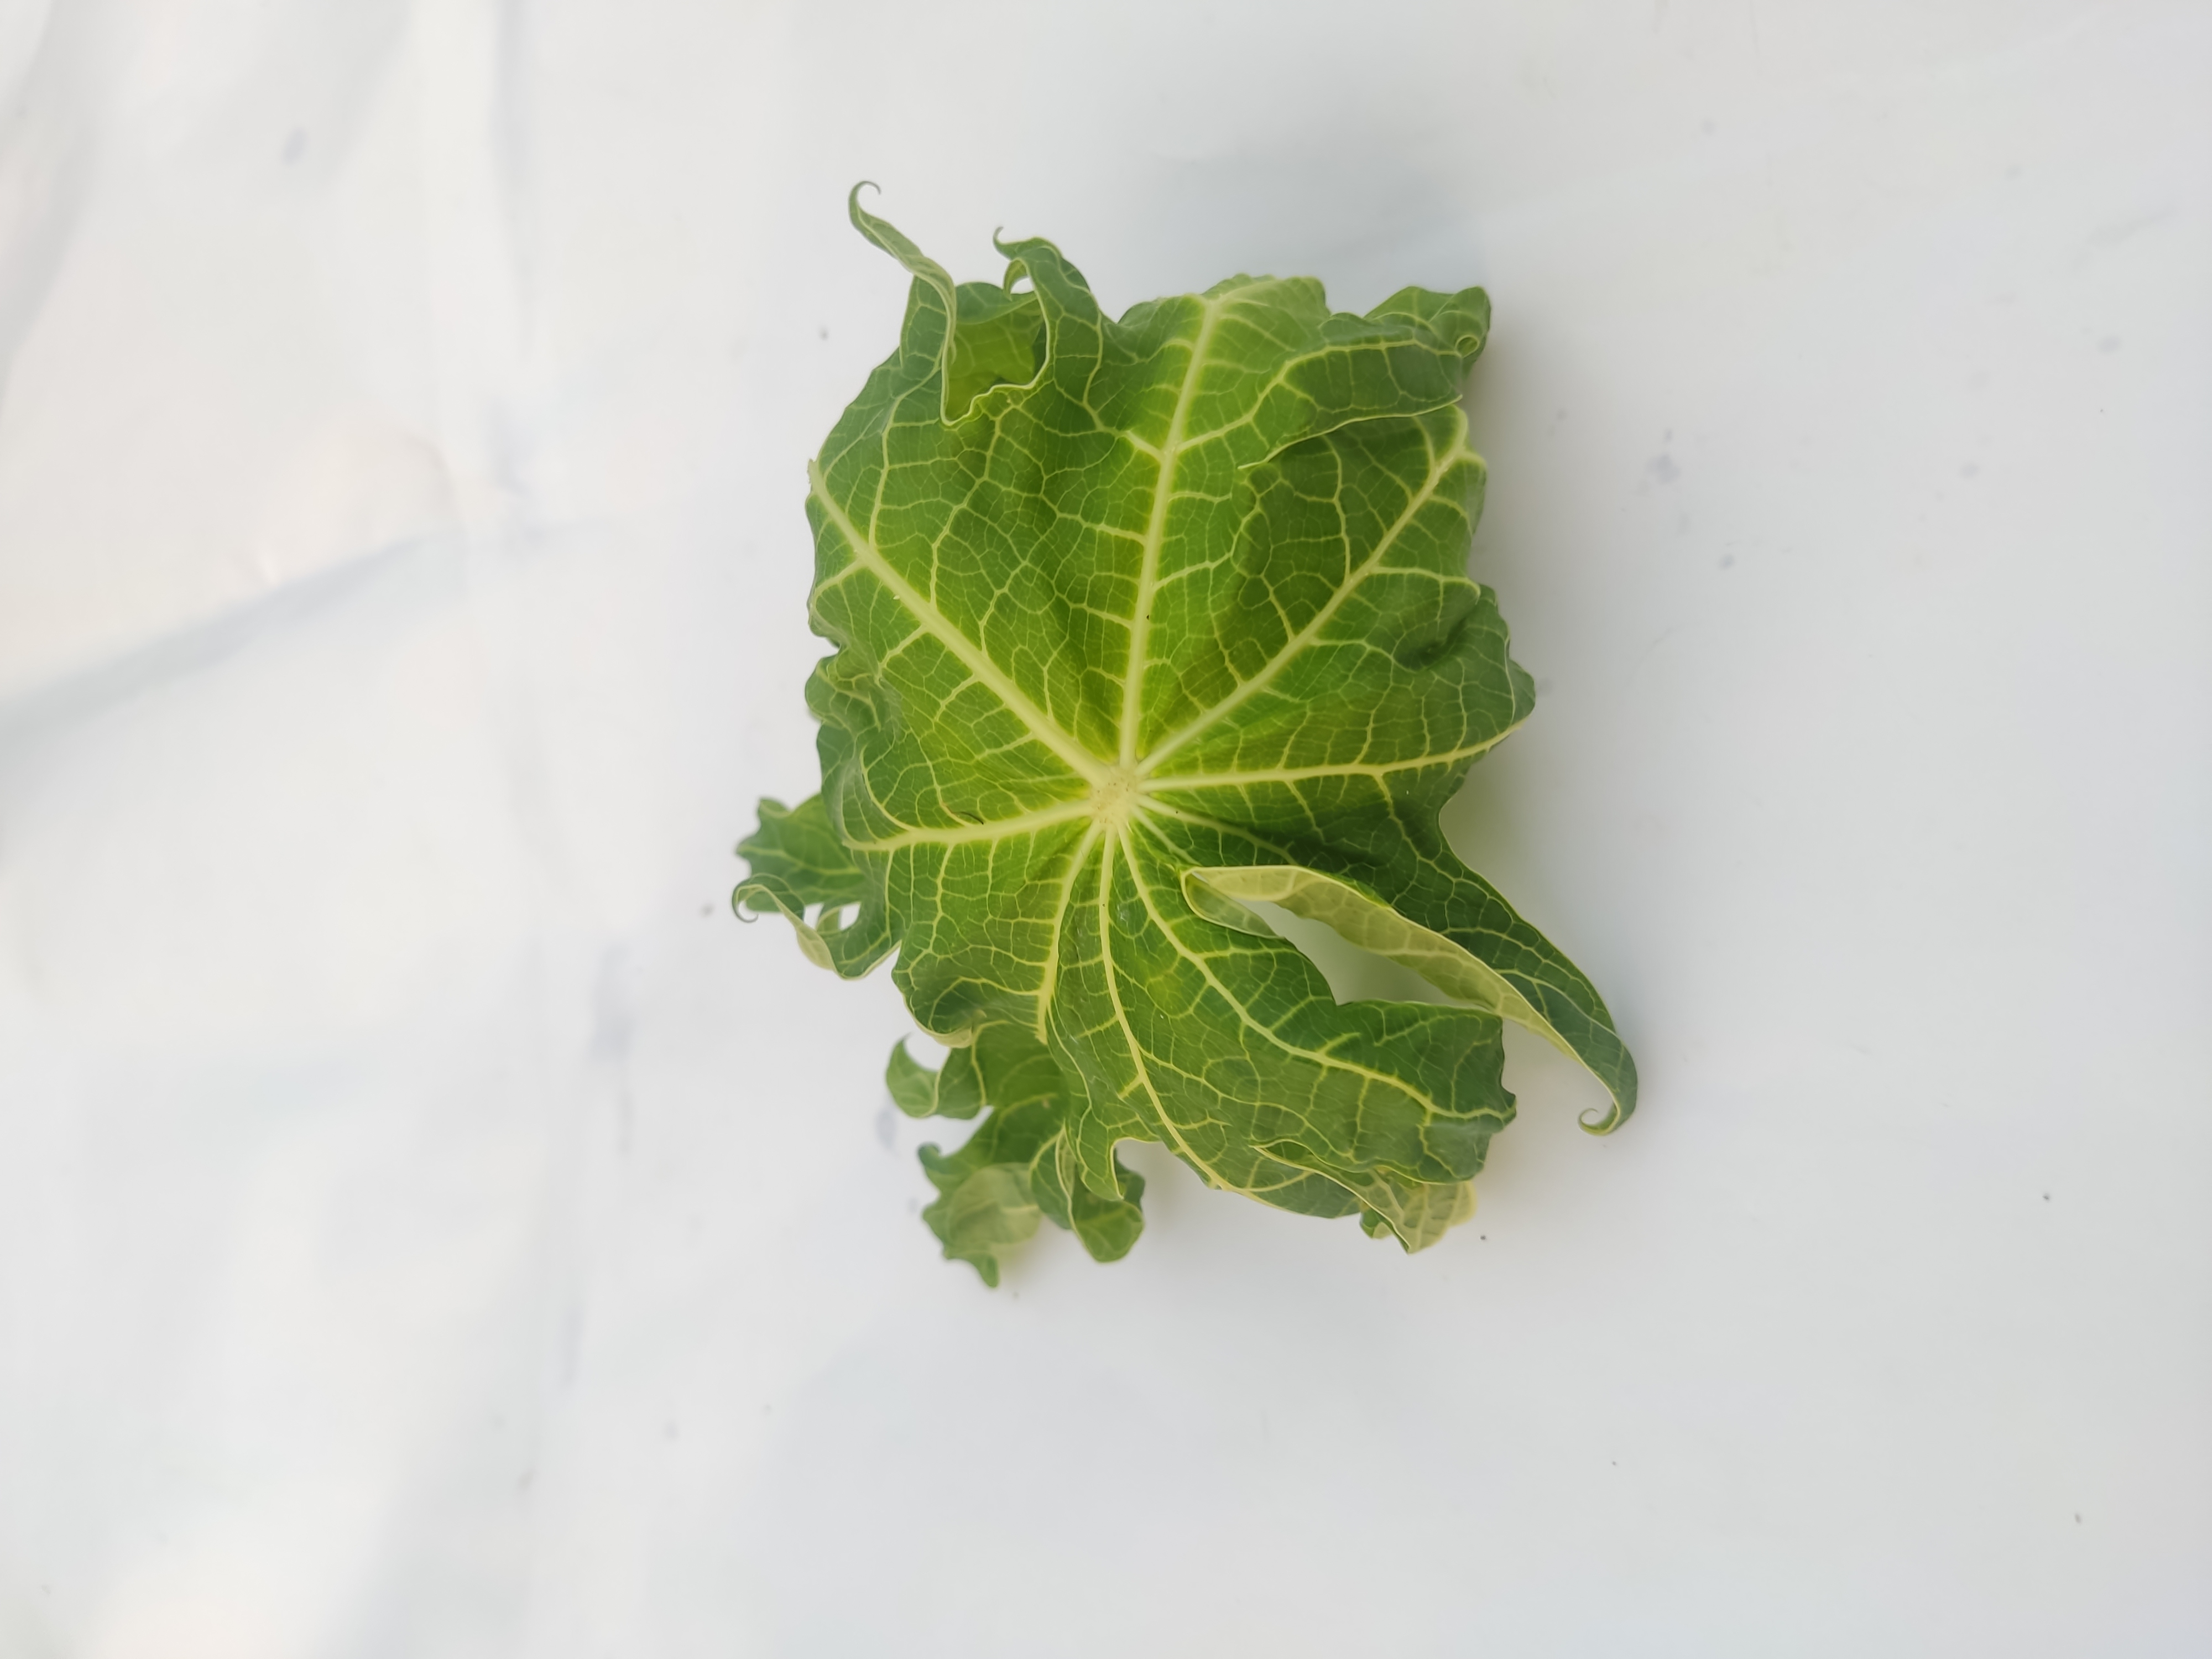
Label: Leaf Curl